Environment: real
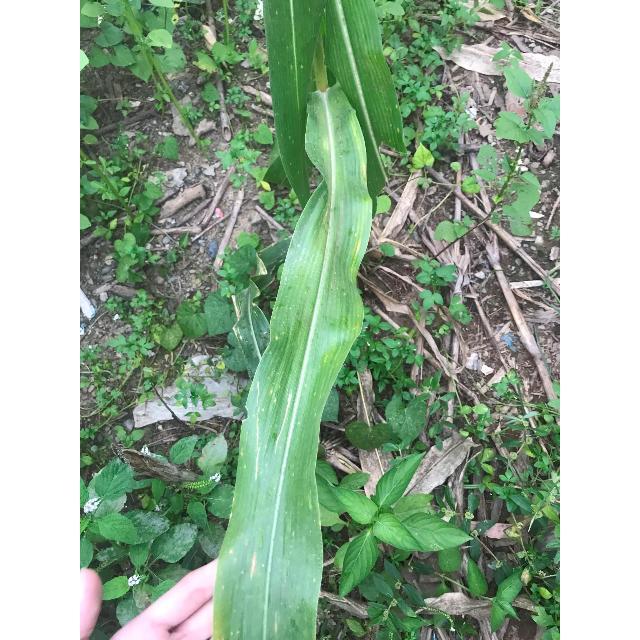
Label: potassium_deficiency